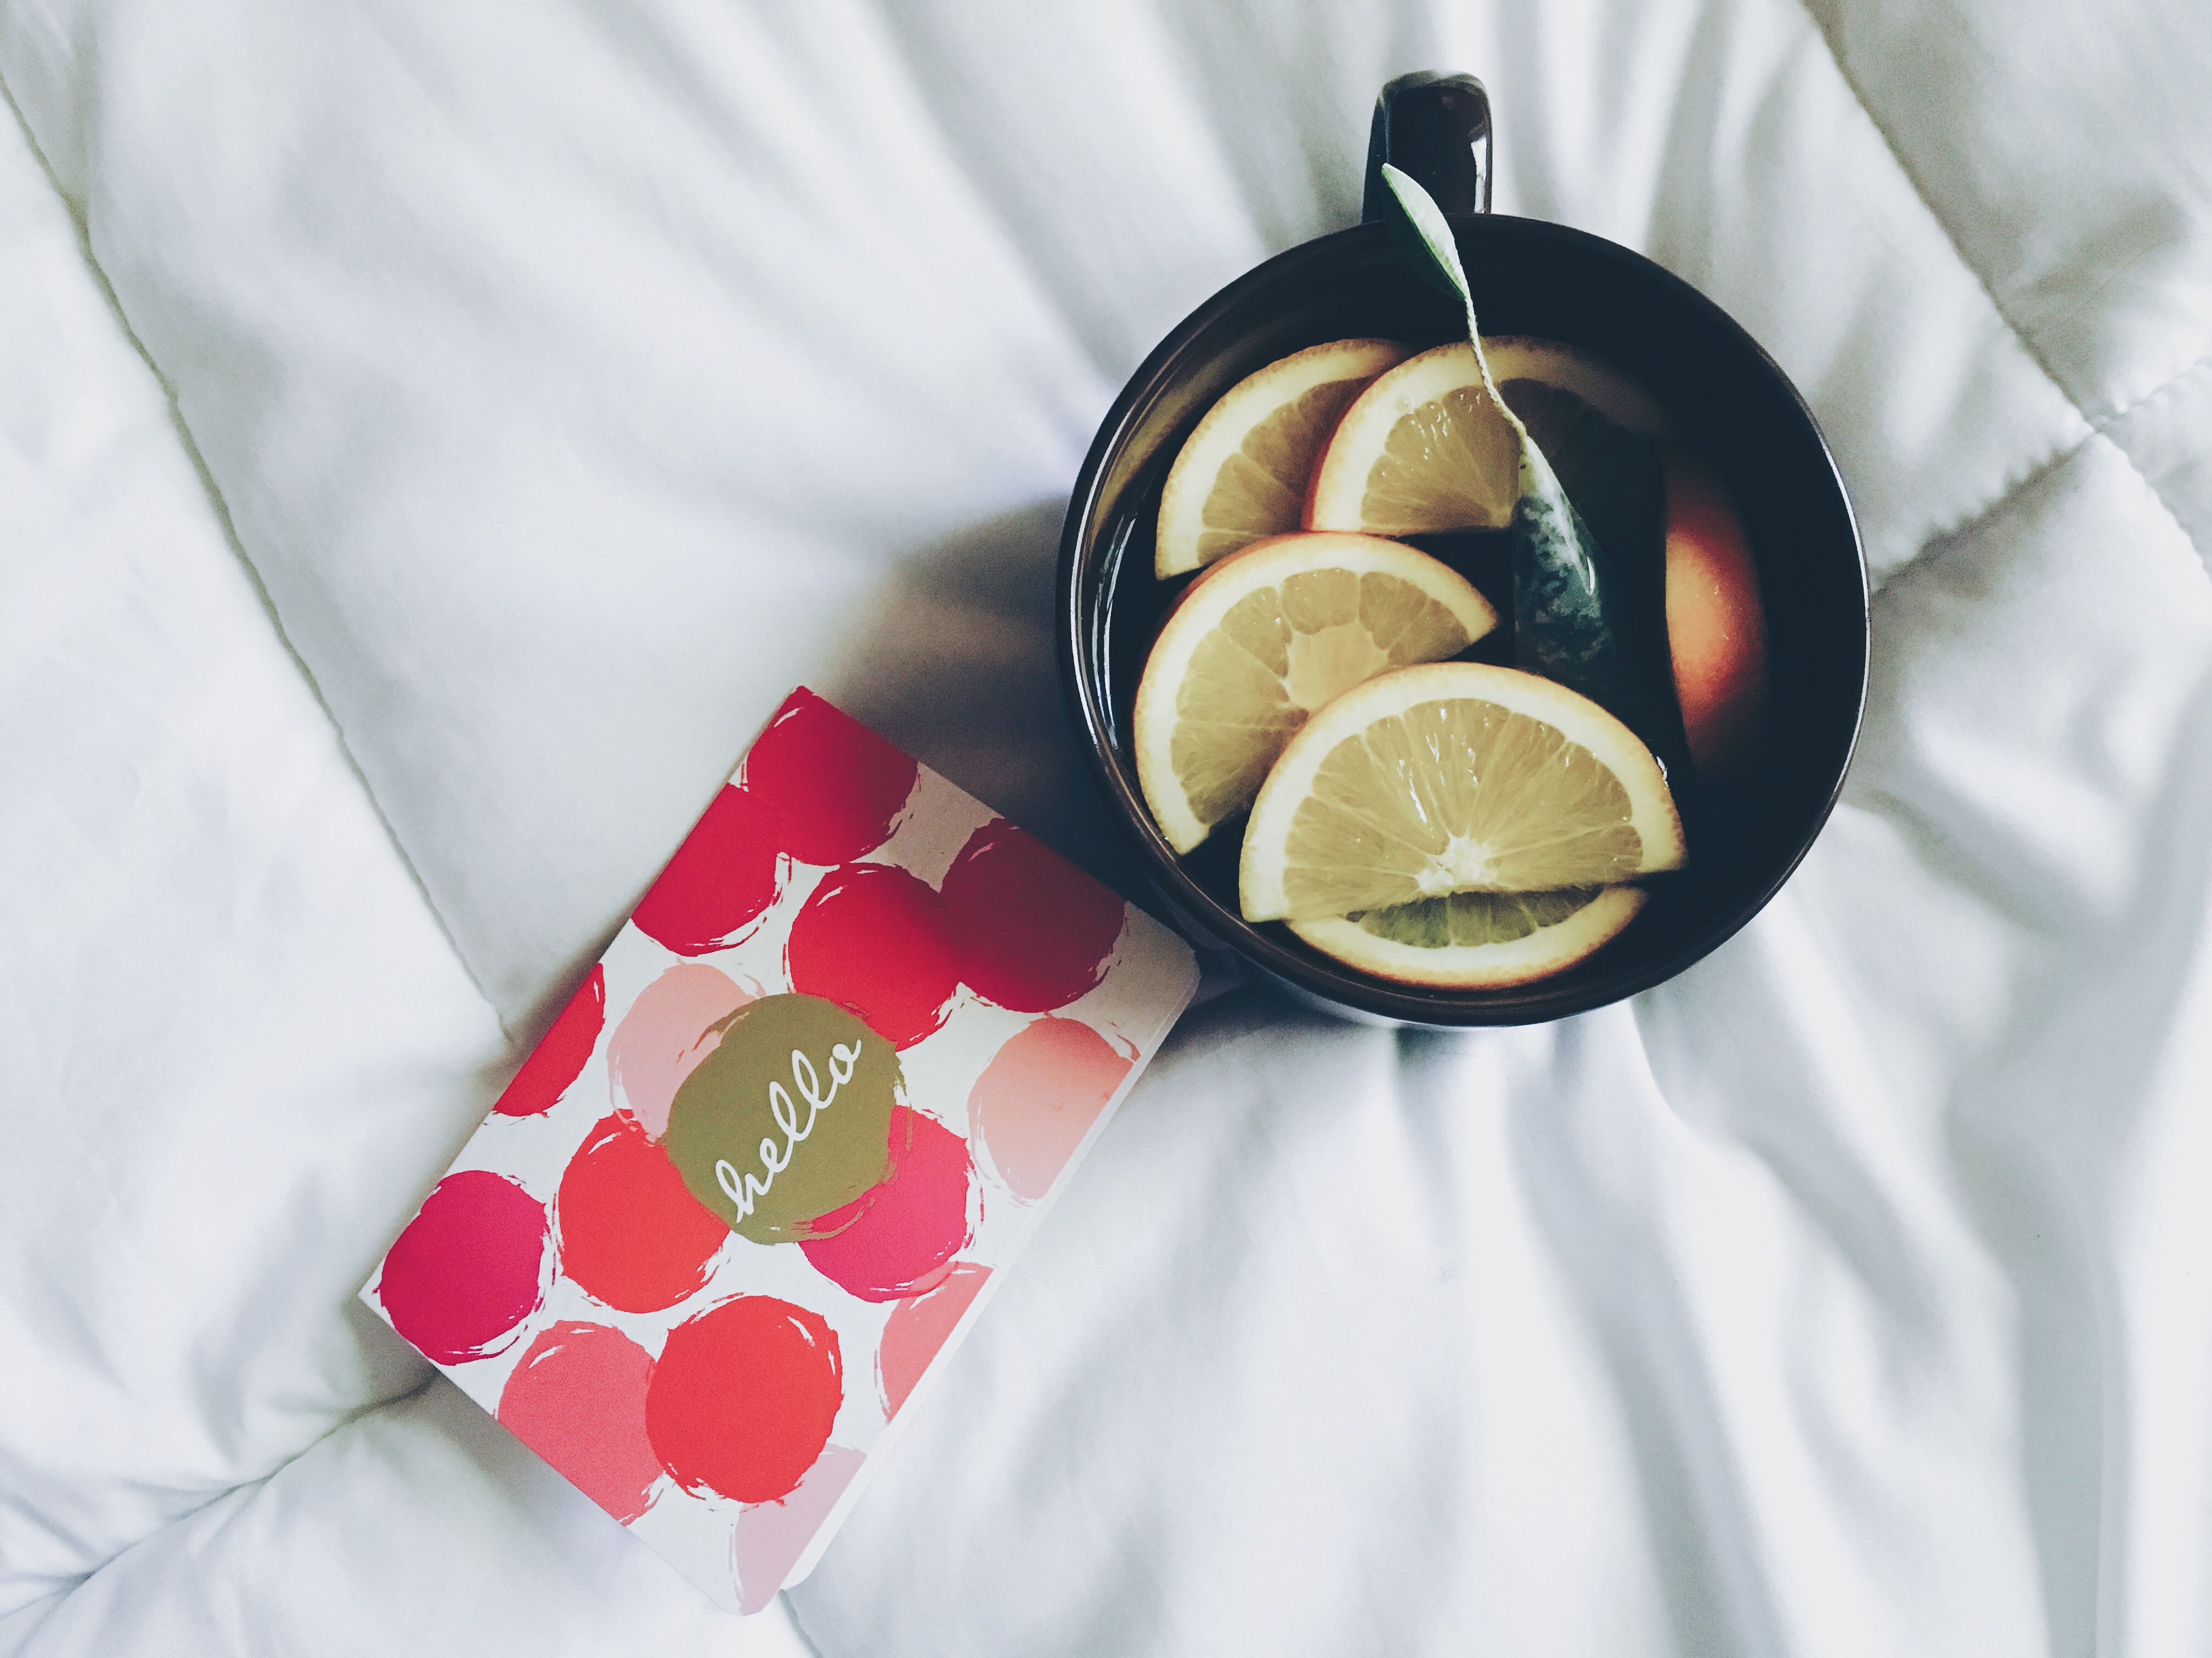
tea, cup, food, produce, drink, healthy, mug, card, product, christmas decoration, textile, relaxation, fruits, organ